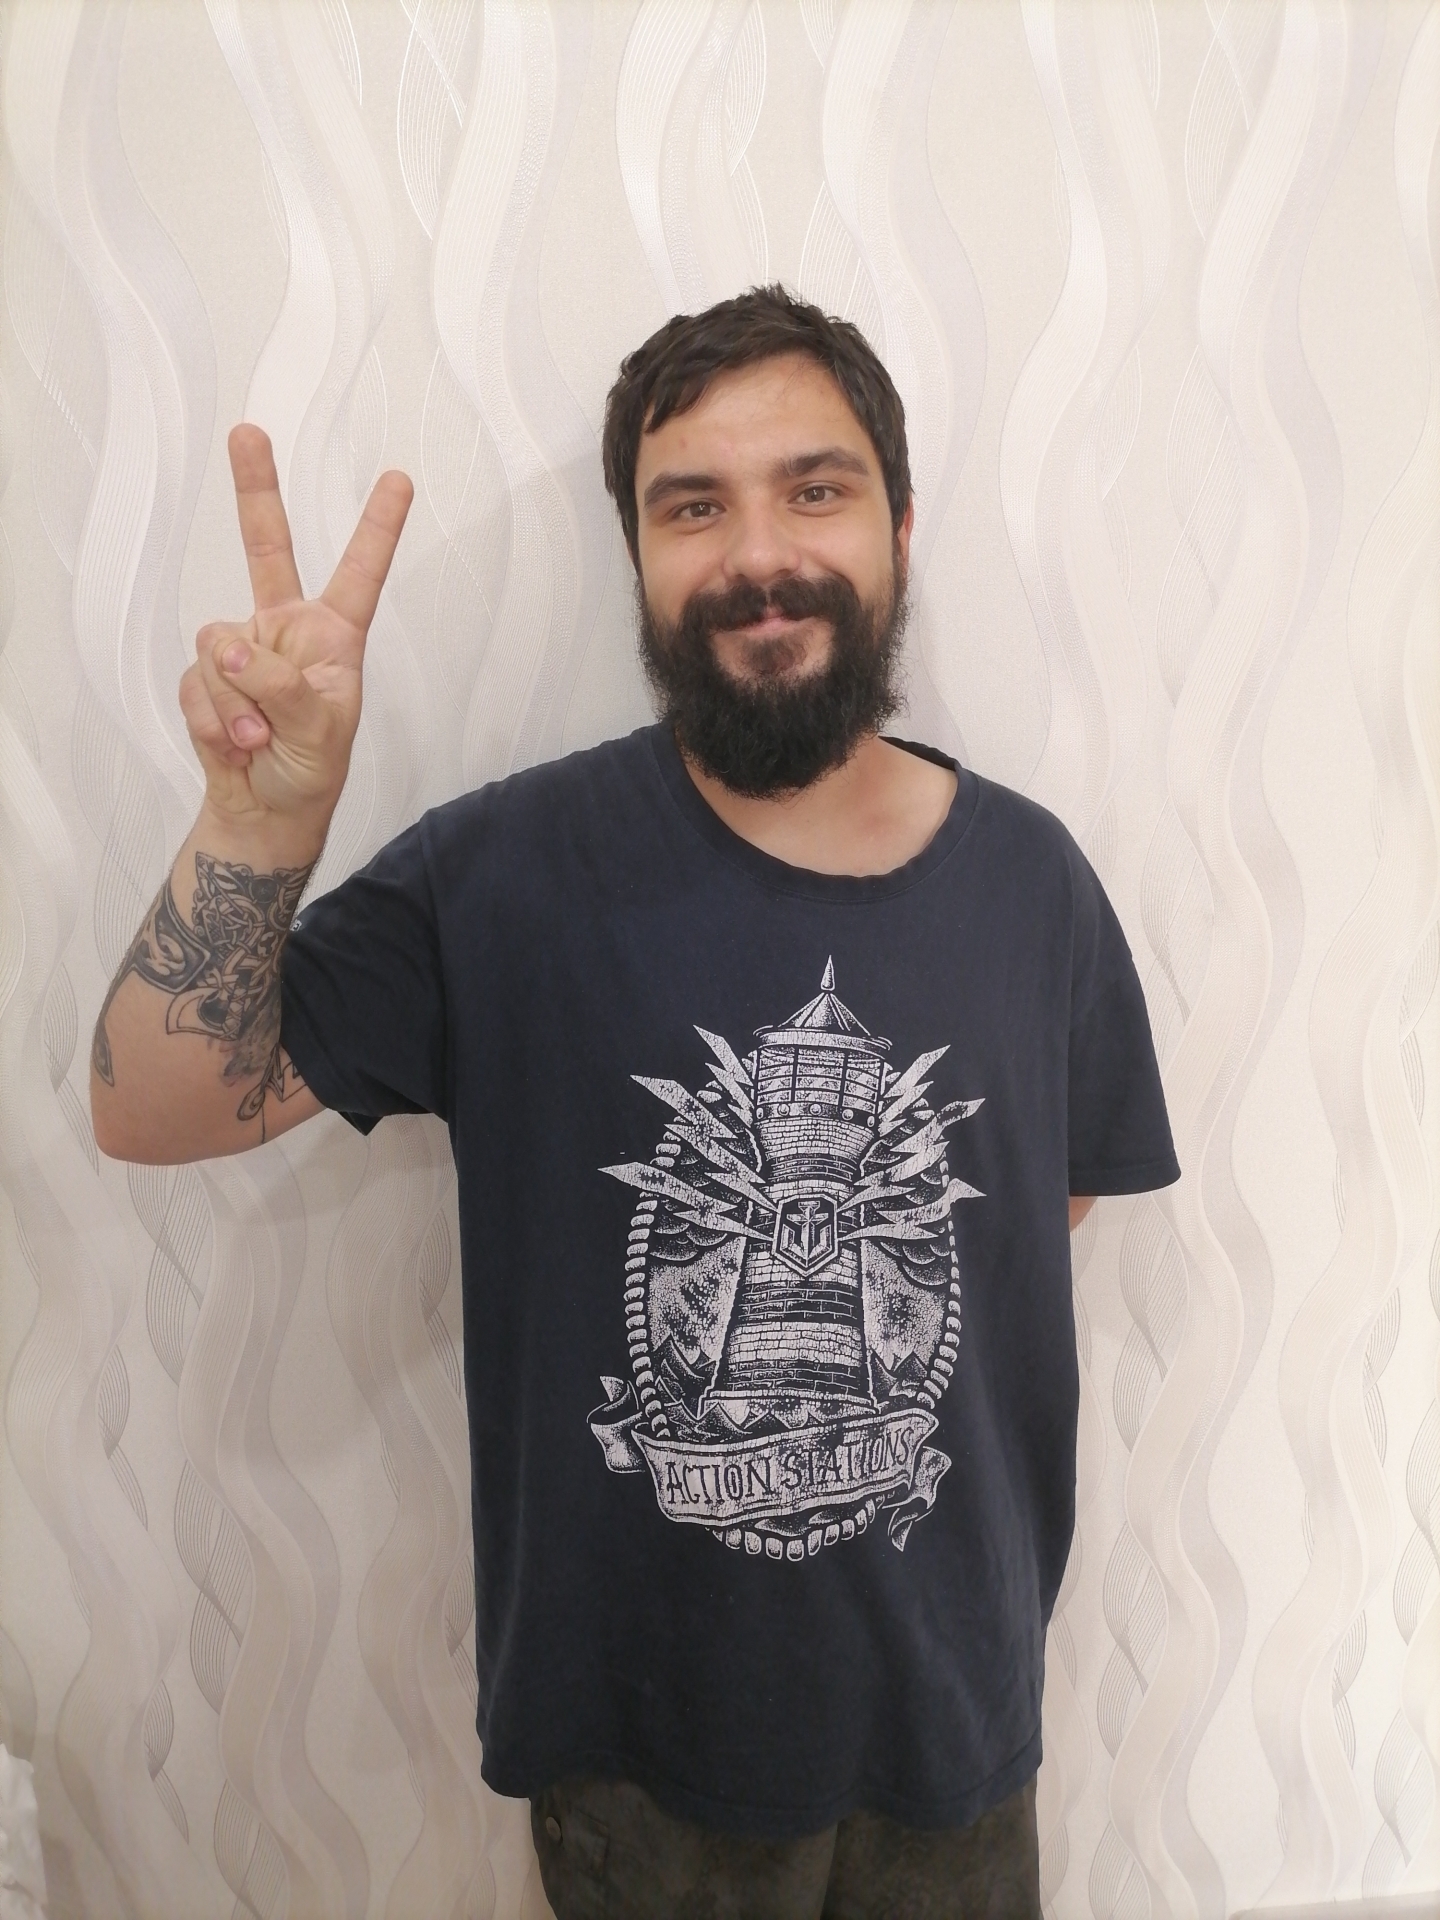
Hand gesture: peace